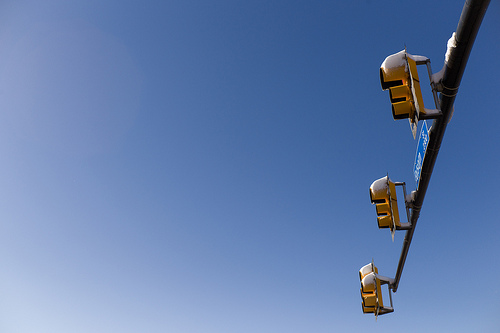
question: この画像がとられた時間帯はいつごろですか
answer: 昼ごろ

question: この画像がとられたときの天気は何ですか
answer: 晴れ

question: この画像は何をうつしたものですか
answer: 青空と信号機

question: この画像に信号機はいくつうつっていますか
answer: 三つ

question: この画像にうつっている標識の色の組み合わせは何ですか
answer: 青地に白の文字

question: 信号機の支柱は何色ですか
answer: 黒

question: 画像の上部で一番多く使われている色は何色ですか
answer: 青色

question: 画像の下部で一番多く使われている色は何色ですか
answer: 青色